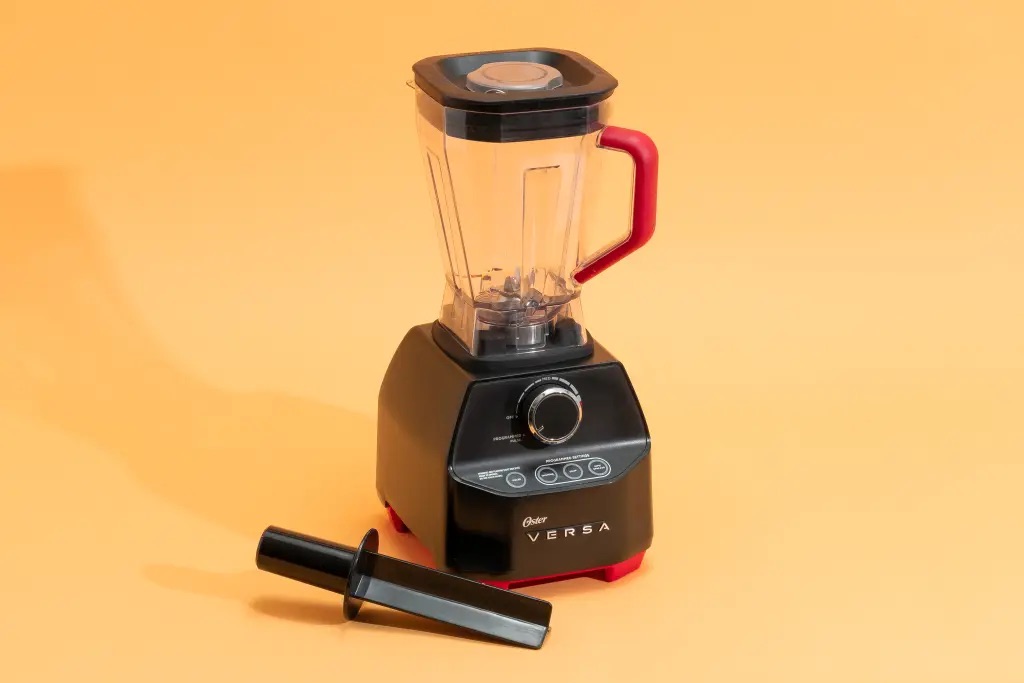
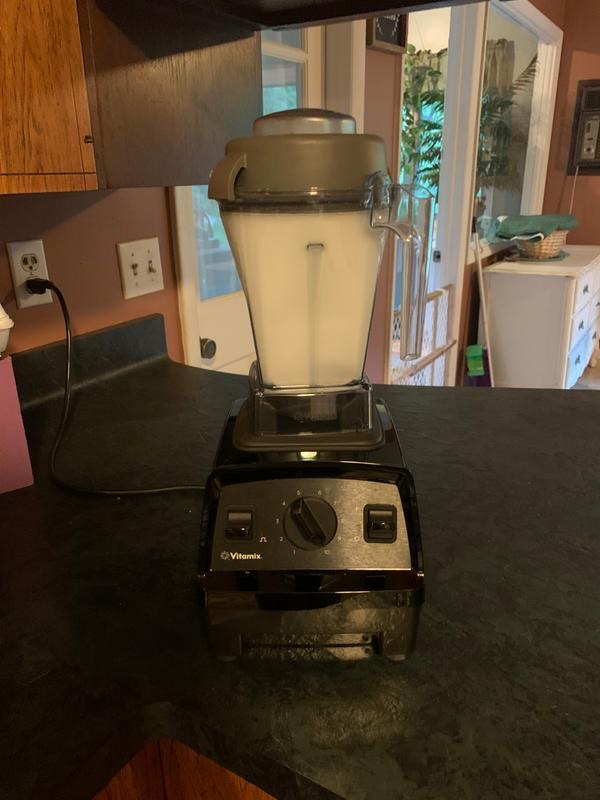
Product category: items_blender
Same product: no